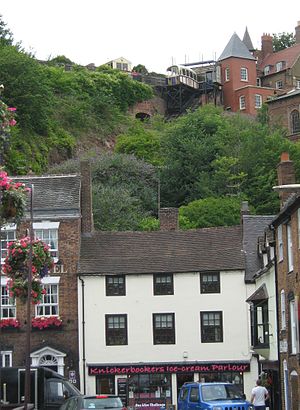
Bridgnorth Cliff Railway
En af vognene ved topstationen øverst i billedet, som er taget på niveau med dalstationen.
Bridgnorth Cliff Railways ene vogn ved topstationen øverst i billedet, som er taget på niveau med nederste station. 13. juli 2011.
Bridgnorth Cliff Railway, der også kaldes Bridgnorth Funicular Railway eller Castle Hill Railway, er en kabelbane i byen Bridgnorth i Shropshire, England. Kabelbanen forbinder de to bydele i Bridgnorth, Low Town ved floden Severn og High Town ved ruinerne af Bridgnorth slot.